IWA Undisputed World Heavyweight Championship (Puerto Rico)

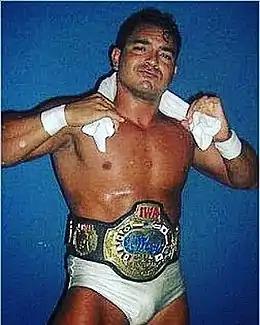
Joe Bravo with the original IWA World Heavyweight Championship

The IWA (Undisputed) World Championship is a professional wrestling world championship that is contested in the International Wrestling Association's main branch at Puerto Rico. Besides its base jurisdiction, the title has also been defended within the international circuit and interpromotially at Frontier Martial-Arts Wrestling (Japan) and Revolution X-treme Wrestling (Panama).